Kitakanegasawa Station

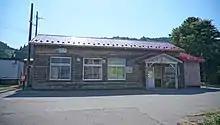
Formerly station building (photographed in Sep. 2019)

Kitakanegasawa Station was opened on October 20, 1931 as a station on the Japan National Railways (JNR). With the privatization of the JNR on April 1, 1987, it came under the operational control of JR East.